Viking lander biological experiments

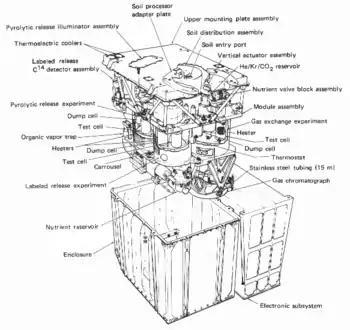
Schematic of the Viking Lander Biological Experiment System

In 1976 two identical Viking program landers each carried four types of biological experiments to the surface of Mars. The first successful Mars landers, "Viking 1" and "Viking 2", then carried out experiments to look for biosignatures of microbial life on Mars. The landers each used a robotic arm to pick up and place soil samples into sealed test containers on the craft.